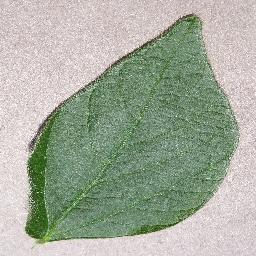
Label: Soybean___healthy